Overhead storage

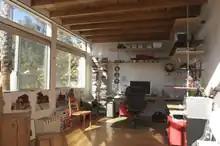
Shelves hanging from the ceiling

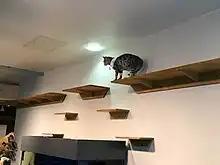
Cat standing on shelves mounted near the ceiling

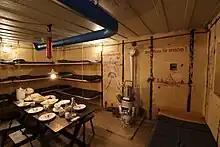
Bunk beds hanging from the ceiling

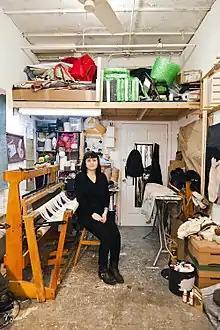
Small storage compartment near the ceiling in a room

Overhead storage can refer to shelves, cabinets, hooks, lift tables or track systems mounted at height (either ceiling-hung or wall-hung), and can be a form of area-saving storage by moving storage up from the floor and utilizing the volume at height.